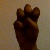
The image shows a hand gesture representing the letter 'E' in Indian Sign Language.